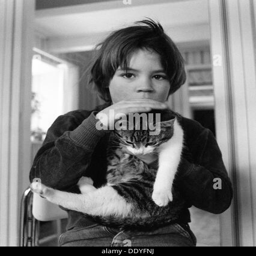
a boy with his pet cat .